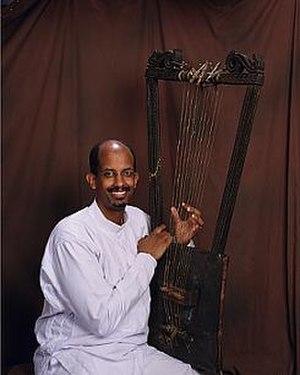
Begena. Joueur de begena.
La culture de l'Éthiopie, pays enclavé de la Corne de l'Afrique, désigne d'abord les pratiques culturelles observables de ses 103 000 000 d'habitants.
La culture égyptienne désigne ici la culture contemporaine, les pratiques culturelles observables de ses 93 000 000 d'habitants, sur les bases des cultures antiques de l'Égypte
Le begena, bagana, beganna ou "bägänna" est un instrument à cordes utilisé dans la musique éthiopienne. C'est une grande lyre qu'il ne faut pas confondre avec le krar. Selon la tradition éthiopienne, le roi Ménélik Ier aurait ramené l'instrument d’Israël où David l'aurait utilisé pour apaiser les nerfs du roi Saül et le guérir de ses insomnies. Son origine historique demeure incertaine même si des manuscrits éthiopiens représentent l'instrument dès le début du XVᵉ siècle
La lyre est l'un des instruments à cordes pincées dont les cordes sont parallèles à la table d'harmonie et dont la caisse de résonance ne se prolonge pas par un manche ; une structure similaire à celle de la harpe accueille la fixation des cordes. C'est sa position qui la différencie de la harpe.